Women in Judaism

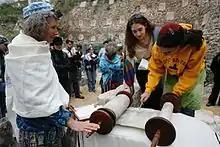
Torah Reading at Robinson's Arch

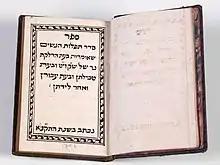
Hebrew manuscript containing prayers for women, Italy 1791. In the collection of the Jewish Museum of Switzerland.

In Germany, in the twelfth and thirteenth centuries, women's prayer groups were led by female cantors. Rabbi Eliezer of Worms, in his elegy for his wife Dulca, praised her for teaching the other women how to pray and embellishing the prayer with music. The gravestone of Urania of Worms, who died in 1275, contains the inscription "who sang "piyyutim" for the women with musical voice". In the Nurnberg Memorial Book, one Richenza was inscribed with the title "prayer leader of the women".